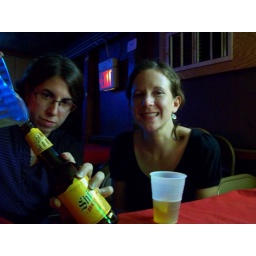
Ilene is not daunted by a plastic cup shortage.